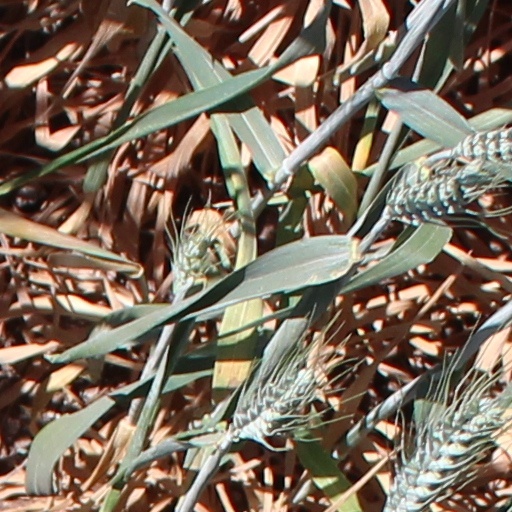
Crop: wheat